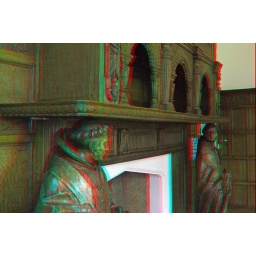
Wakehurst place in anaglyph 3D stereo red blue glasses to view